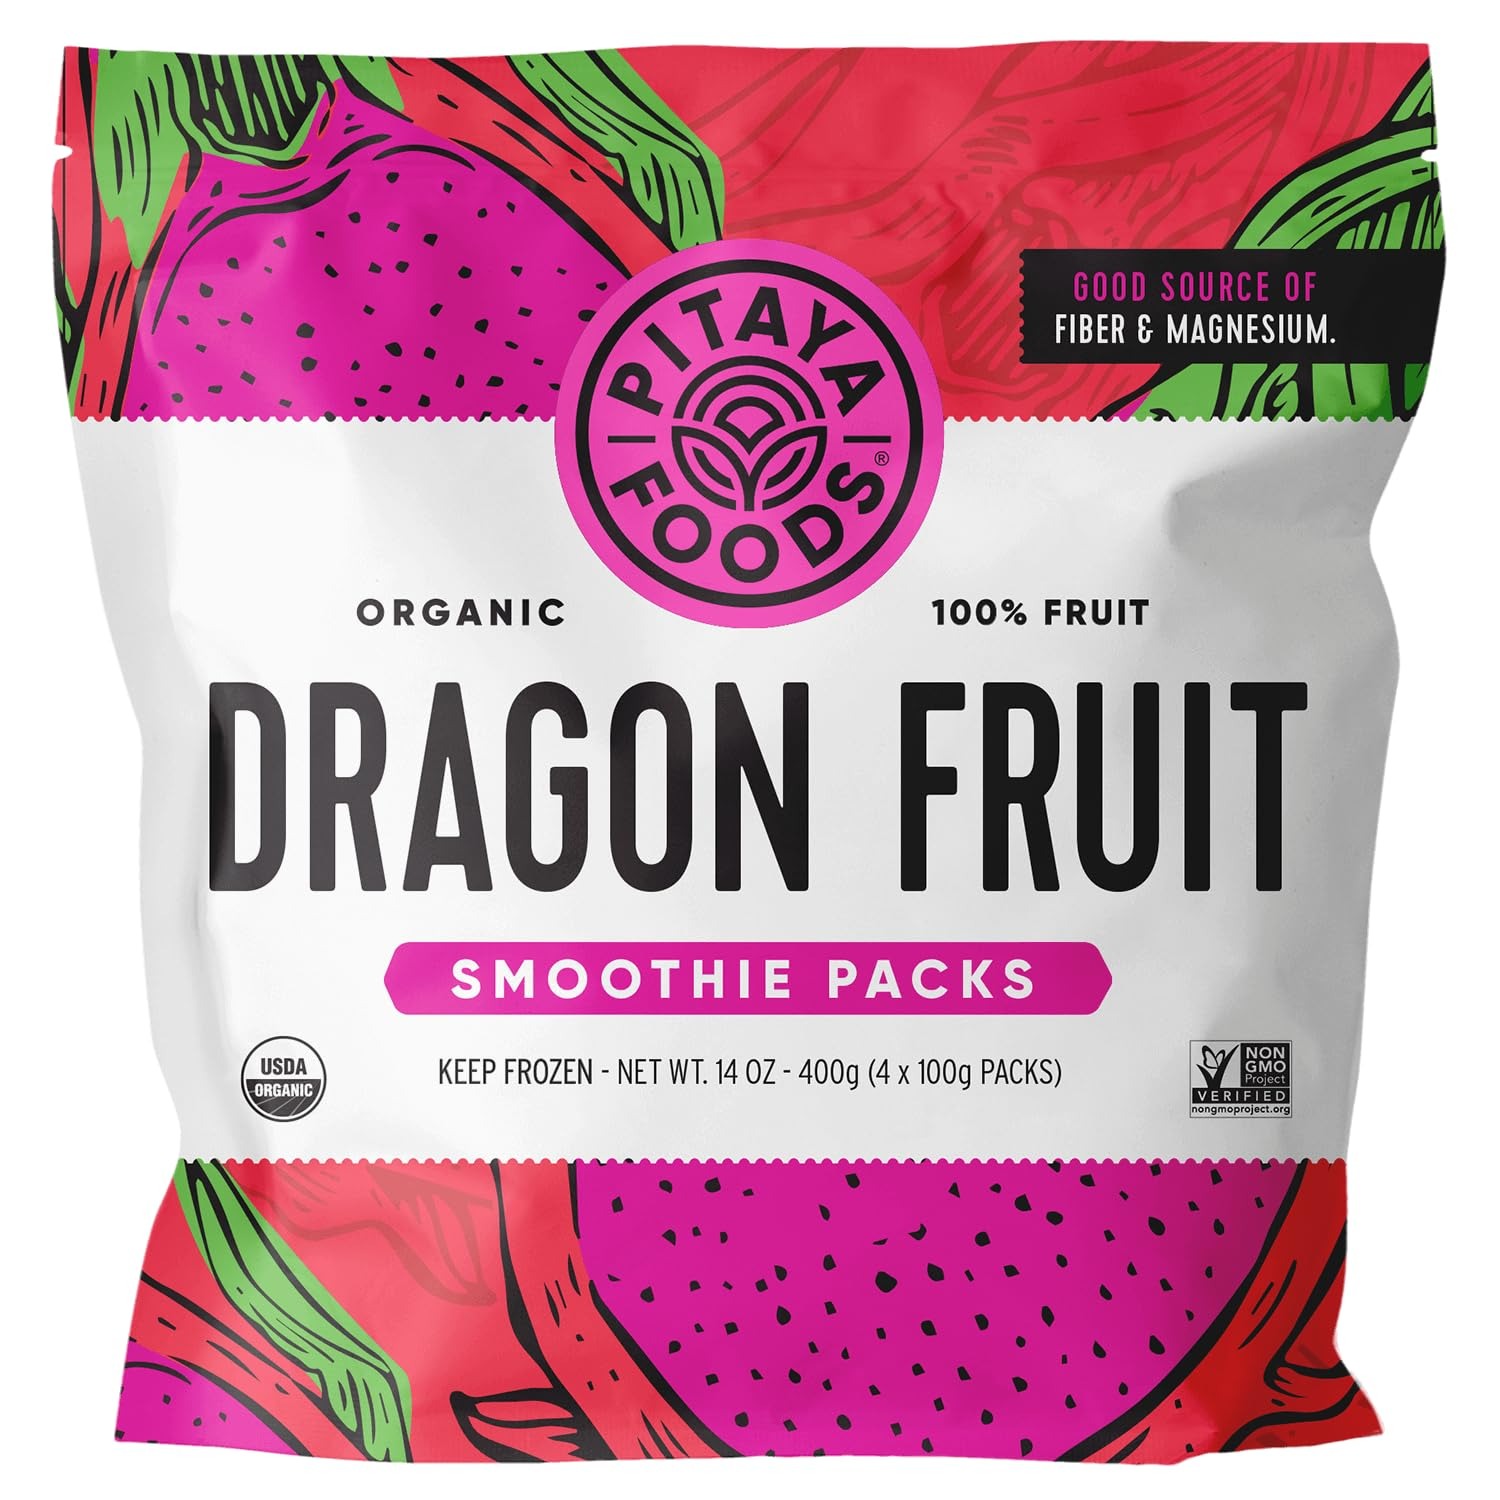
Item Name: Pitaya Foods, Superfruit Smoothie Pack, Dragonfruit, Organic, 14 Ounce (Frozen)
Bullet Point: Pitaya Foods, Superfruit Smoothie Pack, Dragonfruit, Organic, 14 Ounce (Frozen)
Value: 14.0
Unit: Ounce

Price: 4.99